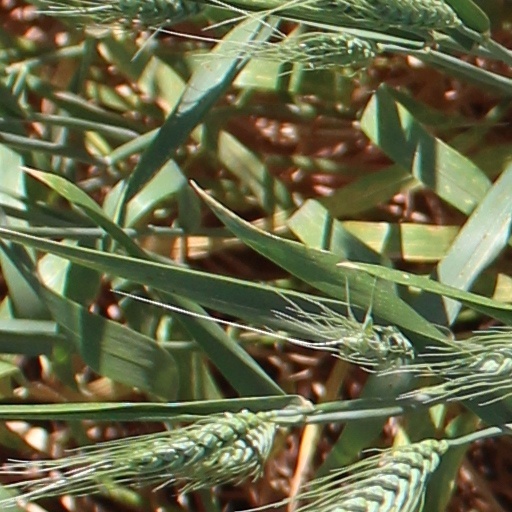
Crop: wheat